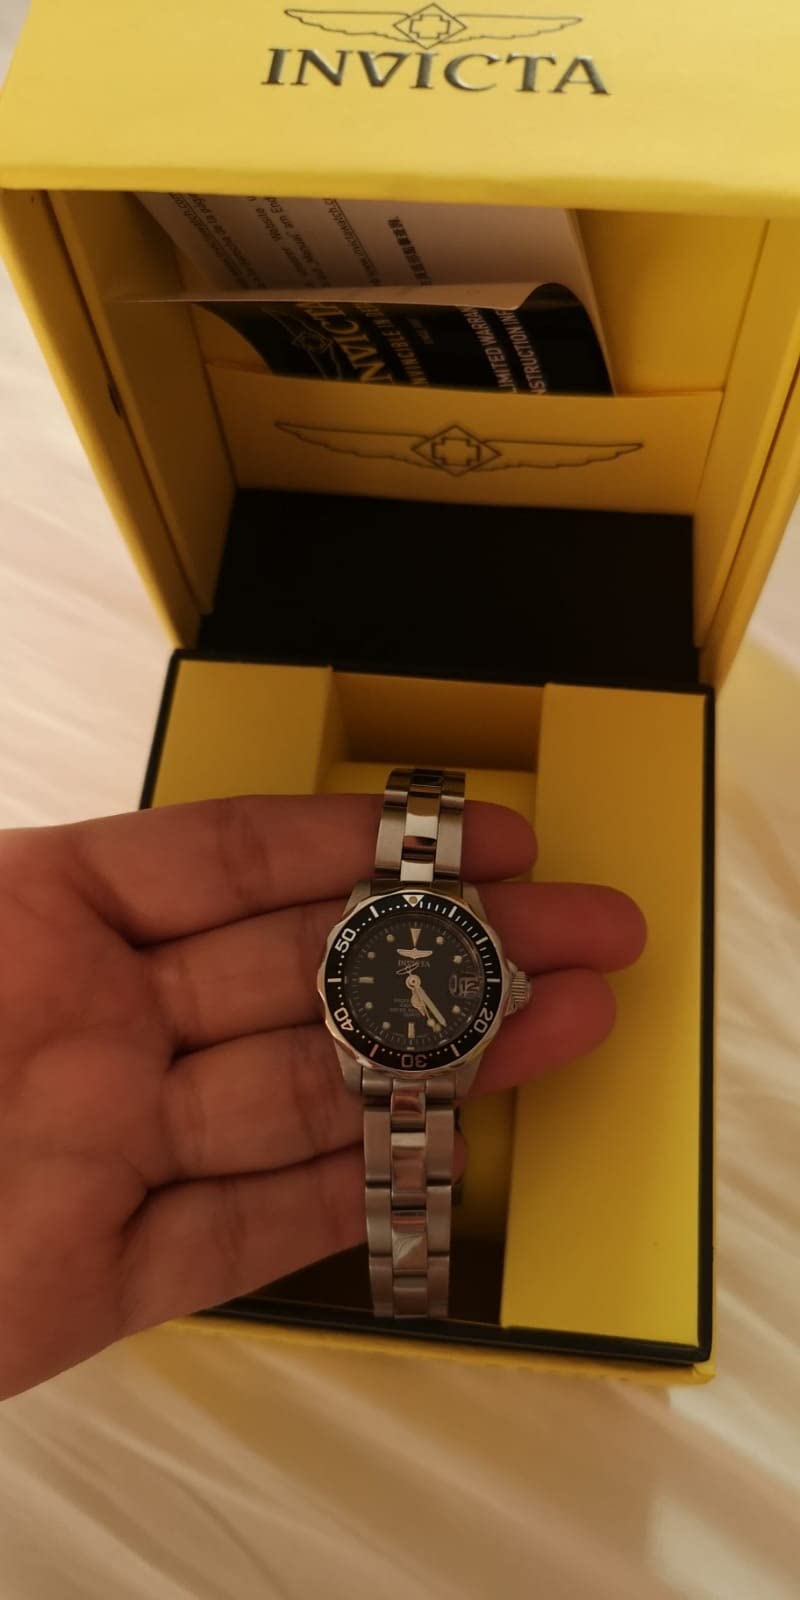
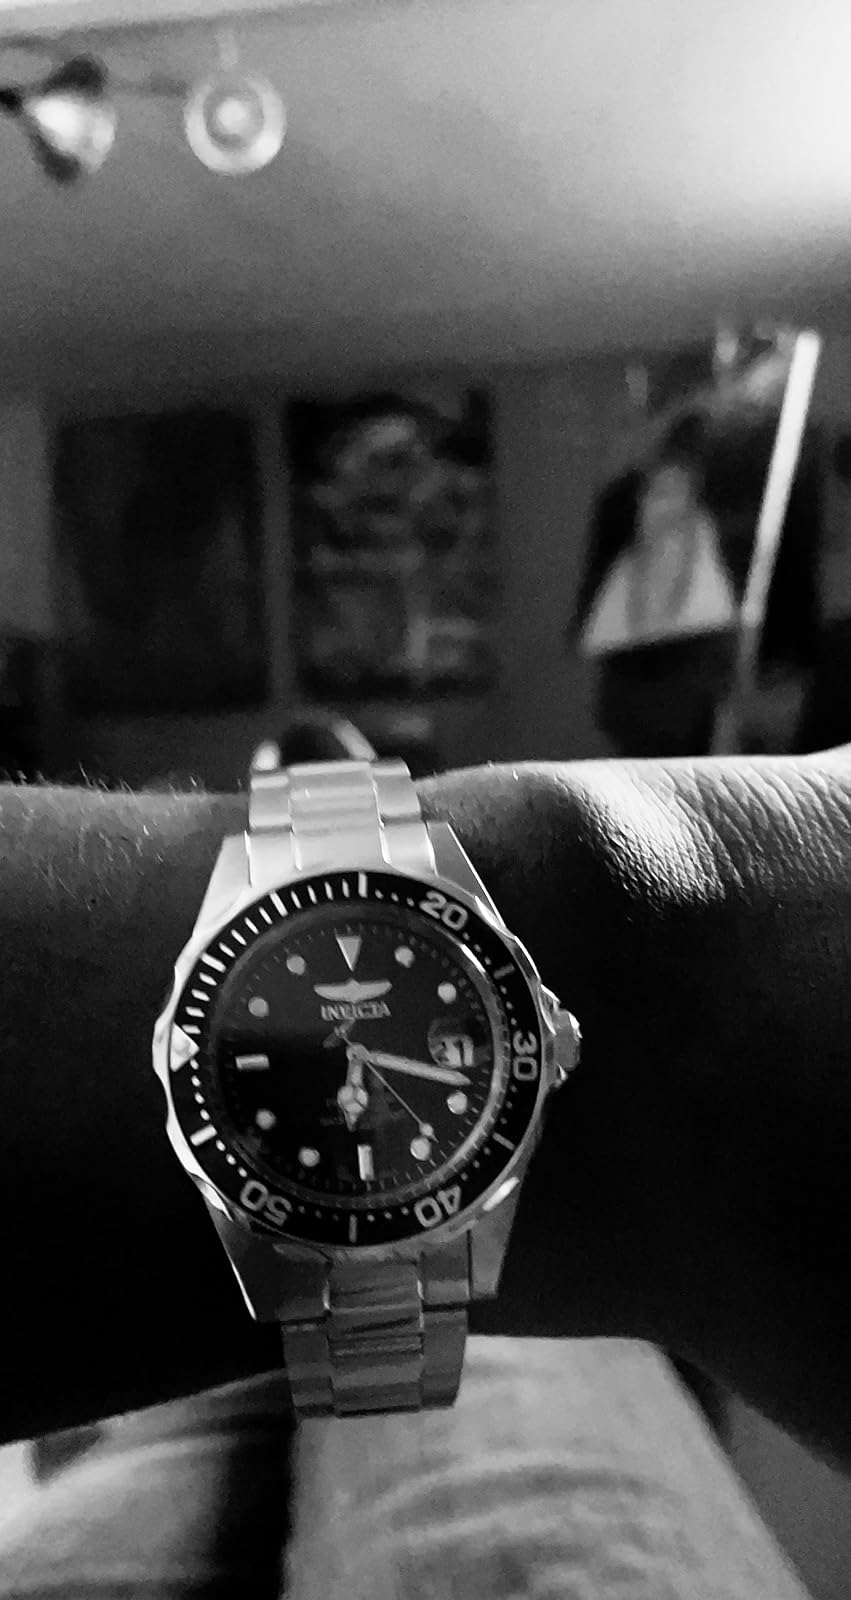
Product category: accessories_watch
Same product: yes